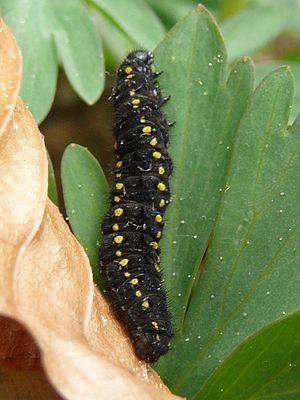
Le Semi-Apollon est une espèce d'insectes lépidoptères de la famille des Papilionidae, de la sous-famille des Parnassiinae et du genre Parnassius.